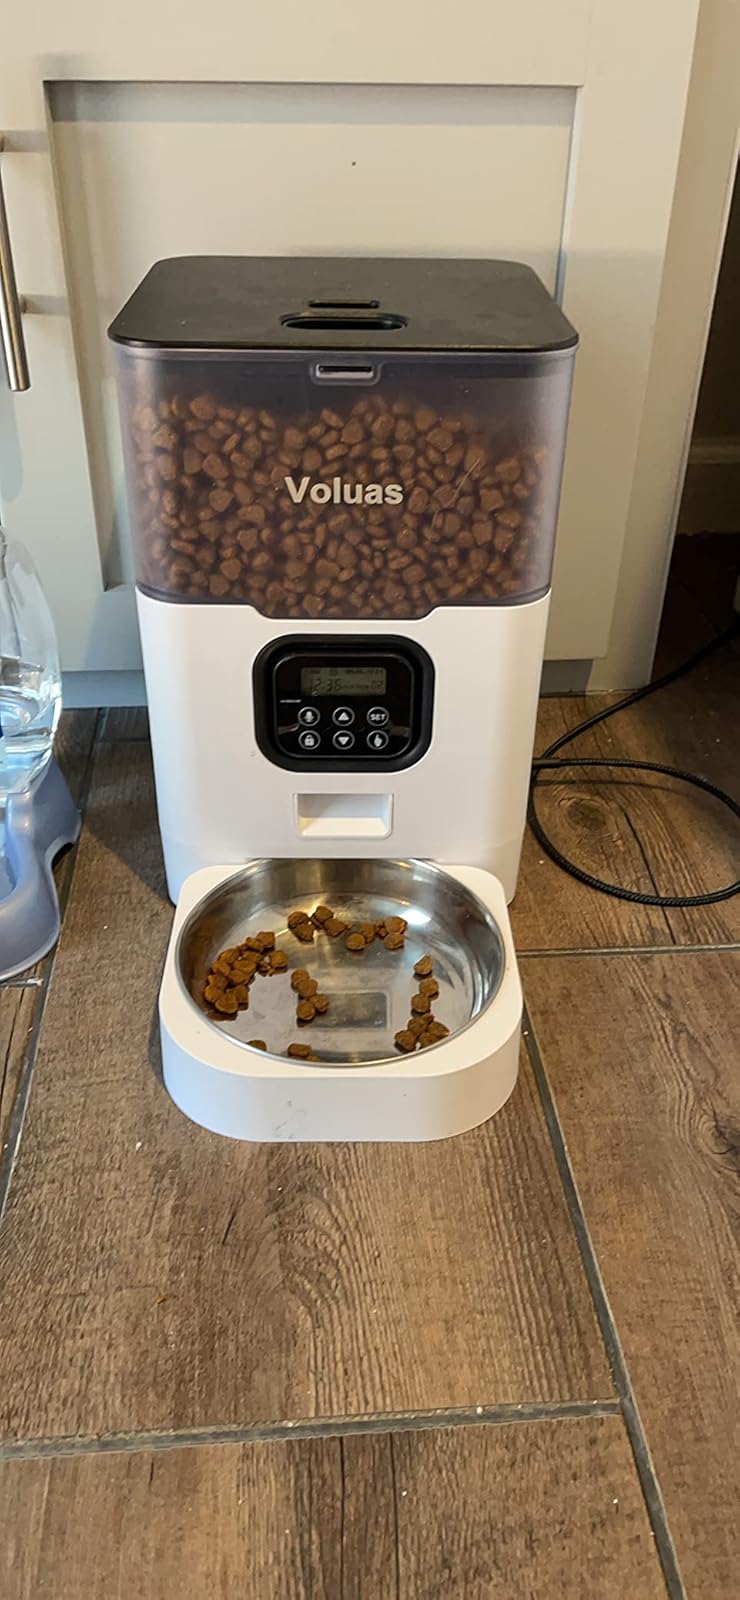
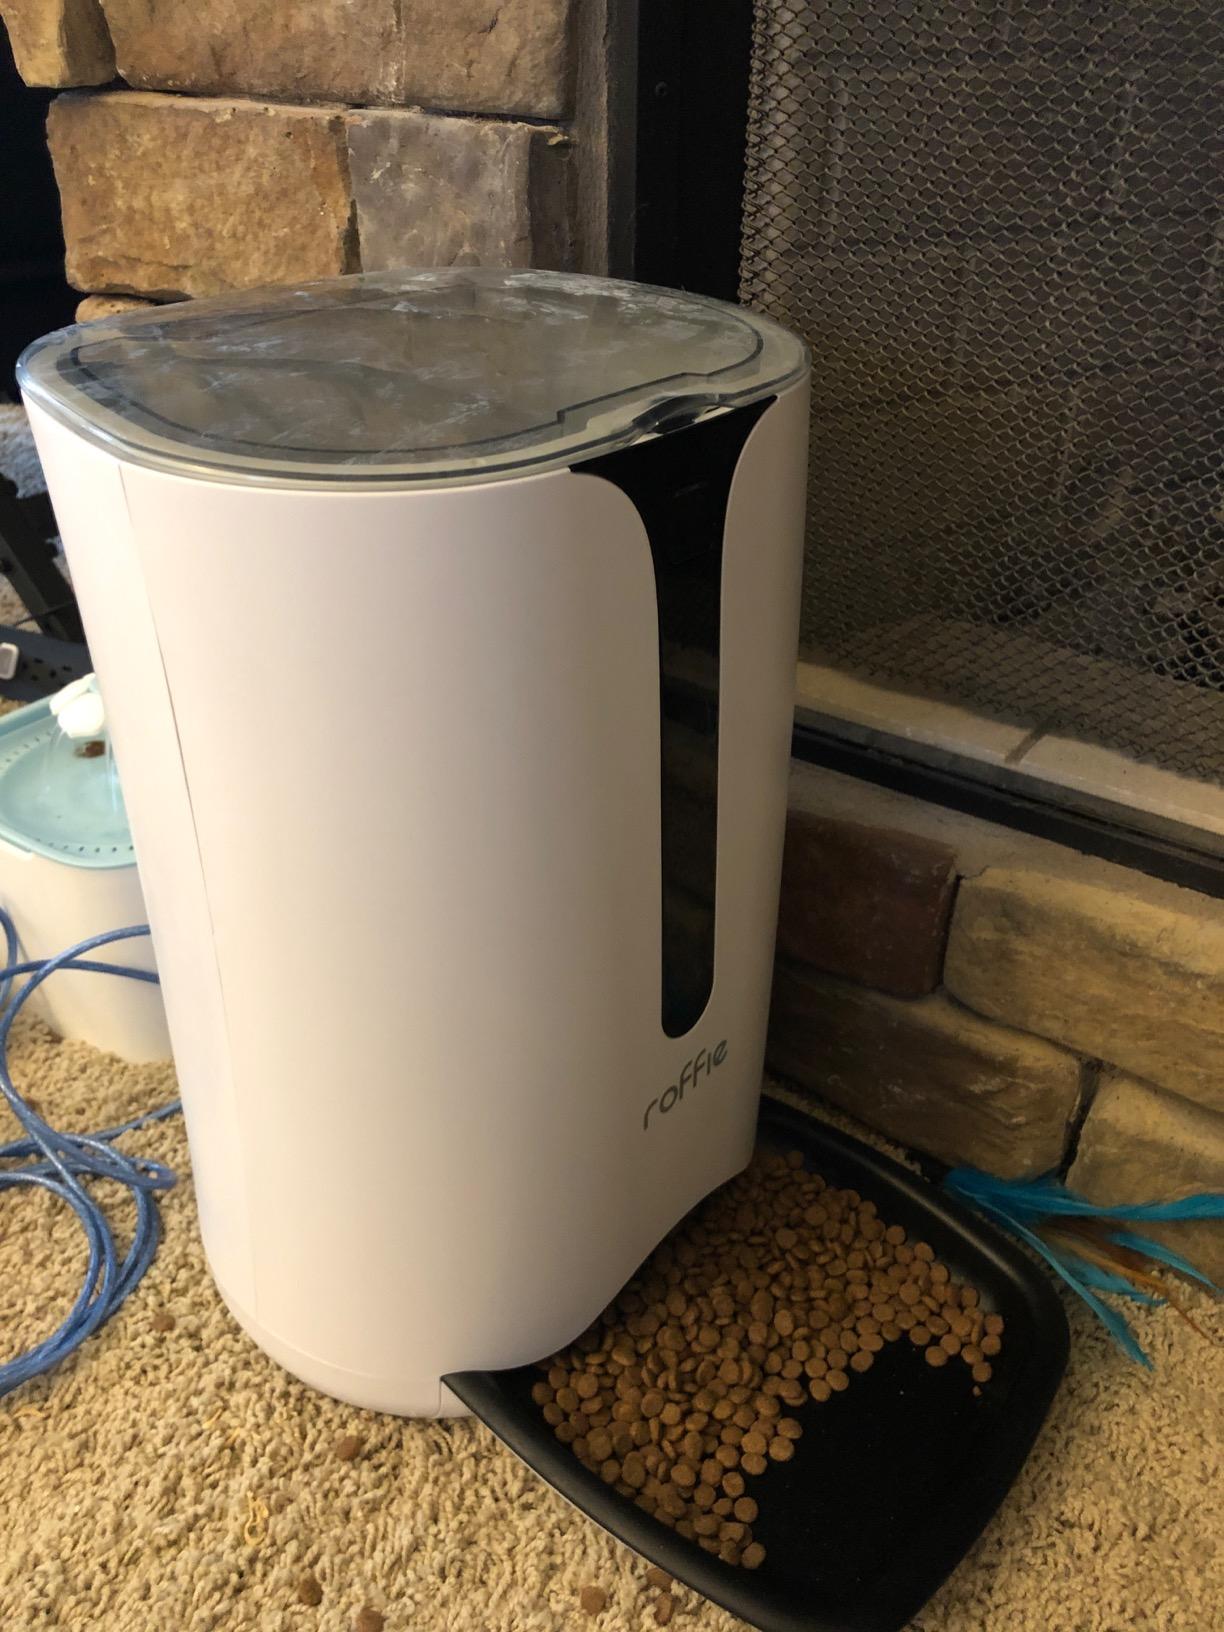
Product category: items_feeder
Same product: no